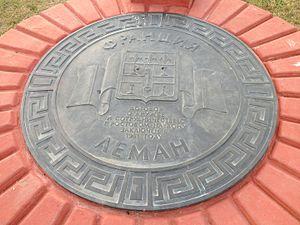
Plaque du jumelage avec Le Mans à Rostov-sur-le-Don Русский: Ростов-на-Дону, символический знак Лемана
Le Mans est une commune faisant partie des grandes villes du Grand Ouest français, située dans la région des Pays de la Loire et le département de la Sarthe dont elle est la préfecture.